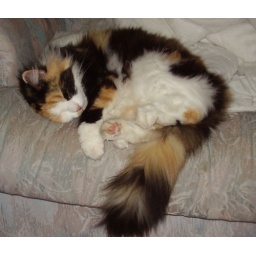
Pissy sleeping in a ball on the sofa.